Lester Speight

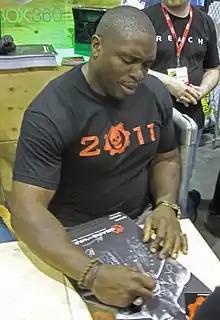
Speight appears at San Diego Comic-Con in 2010 in support of the Gears of War 3 video game.

Speight began his acting career in minor roles in many films including the football film "Any Given Sunday", "13 Moons" and as the club doorman in "Cradle 2 the Grave". He has also appeared in many television shows such as "Malcolm in the Middle", "Walker, Texas Ranger", "NYPD Blue", "Arli$$", "My Wife and Kids", and "".